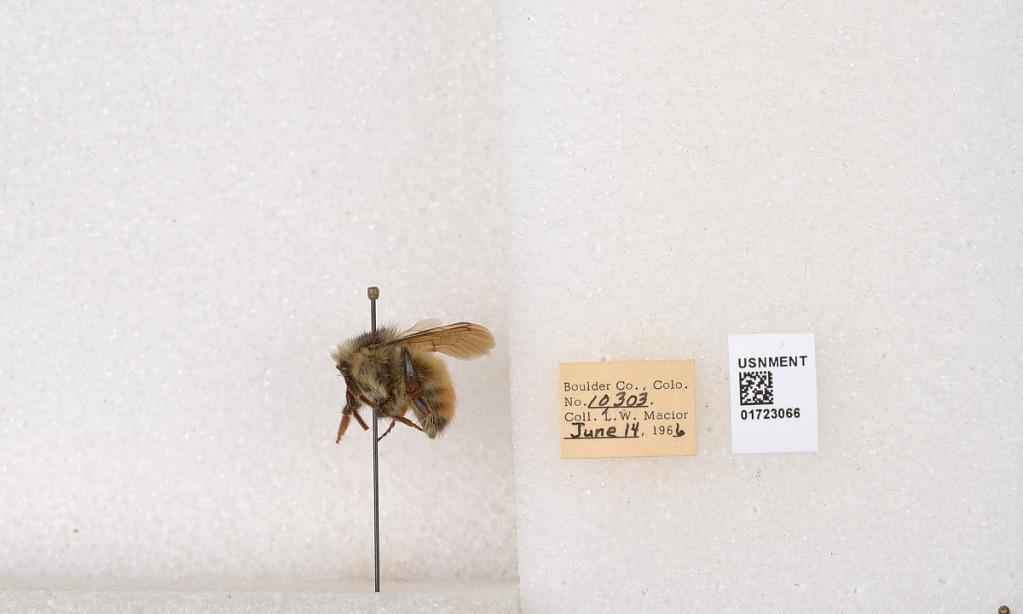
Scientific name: Bombus flavifrons Cresson
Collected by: L. Macior
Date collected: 1966-6-14
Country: United States
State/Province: Colorado
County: Boulder
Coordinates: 40.0925, -105.358